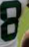
Number: 8